Northlander

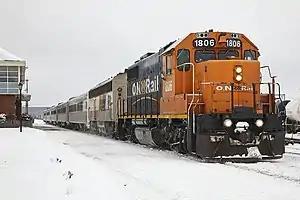
The "Northlander" at Englehart station.

The Northlander was a passenger train operated by the provincially-owned Ontario Northland Railway in southern and northeastern Ontario, Canada. In 2012, rail service was discontinued and replaced with express bus service. Rail service will be reinstated in the mid-2020s with an expanded route, greater frequency, new Siemens Venture trainsets manufactured by Siemens Mobility, and various track and station upgrades. The new bi-directional route will run up to seven days a week from Toronto Union Station to Timmins, with an additional new rail connection from Timmins to Cochrane (where passengers can then connect directly to the Polar Bear Express at Cochrane Station) and express bus service from Matheson to Cochrane Station.